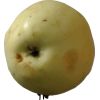
Label: Apple hit 1